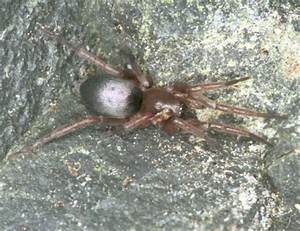
Label: ragno